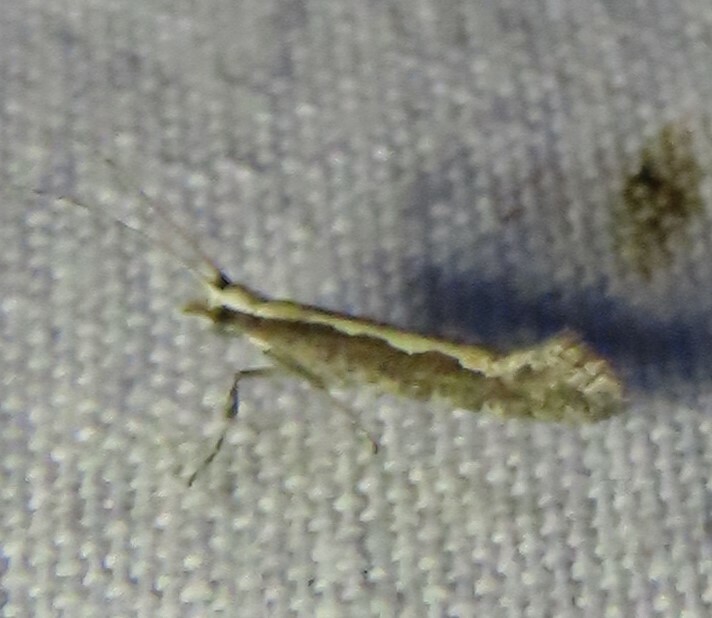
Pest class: diamondback_moth